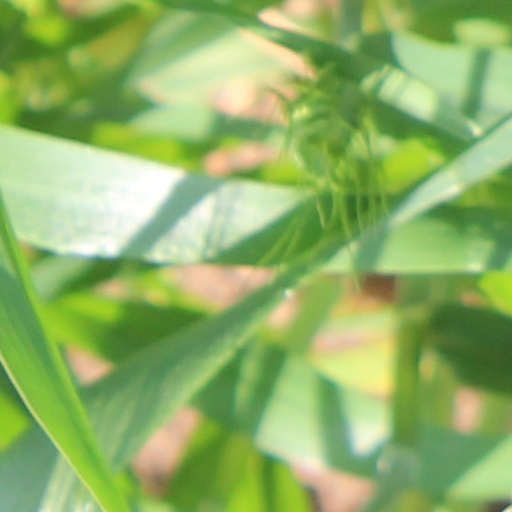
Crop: wheat